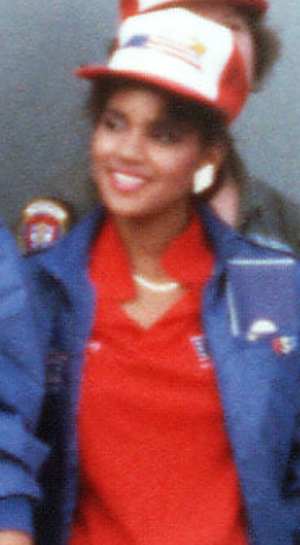
Maria Halle Berry /ˈhæli ˈbɛɹi/ née le 14 août 1966 à Cleveland, est une actrice, productrice et ancienne mannequin américaine.